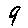
Label: 9